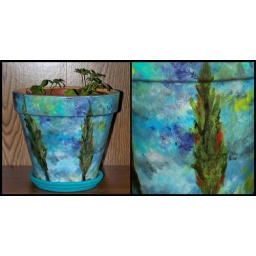
Terra Cotta painted flower pot by me